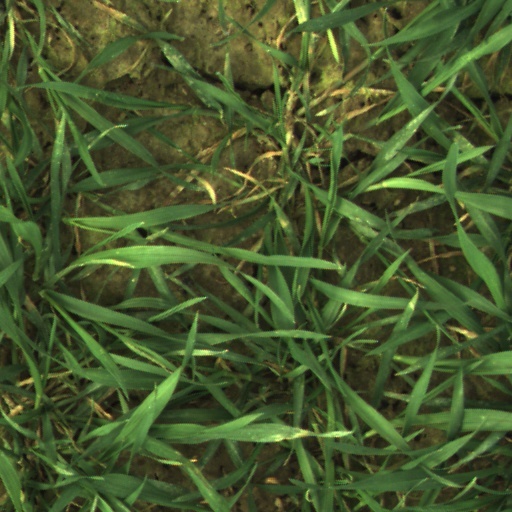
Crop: wheat